Tzu Chi

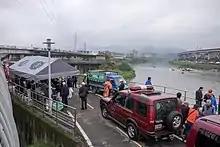
Tzu Chi tent at rescue site

Tzu Chi volunteers were one of the first responders in the Chi-Chi earthquake (known in Taiwan as the 921 earthquake) of 1999, mobilizing within 2 hours to provide thousands of sets of food and relief supplies to victims. The volunteers followed a strict system of organization where commissioners and teams of volunteers were assigned to specific townships, and teams were assigned to specific areas within the townships. This organizational structure was what allowed the volunteers to be mobilized so quickly and efficiently. The earthquake prompted Cheng Yen to start "Project Hope", a long-term project to rebuild 51 schools for those effected by the disaster. Tzu Chi raised more relief funds for the earthquake than any other religious organization in Taiwan, raising nearly sixty times as much funds for the relief effort than the next largest fundraiser, Fo Guang Shan. The 921 earthquake was credited for prompting Tzu Chi to create a disaster relief coordination center at its headquarters to organize quicker disaster response services.